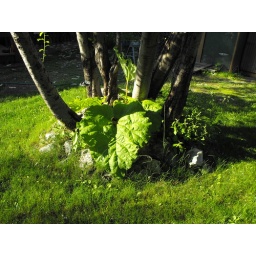
A rhubarb plant growing in the middle of a tree formation.